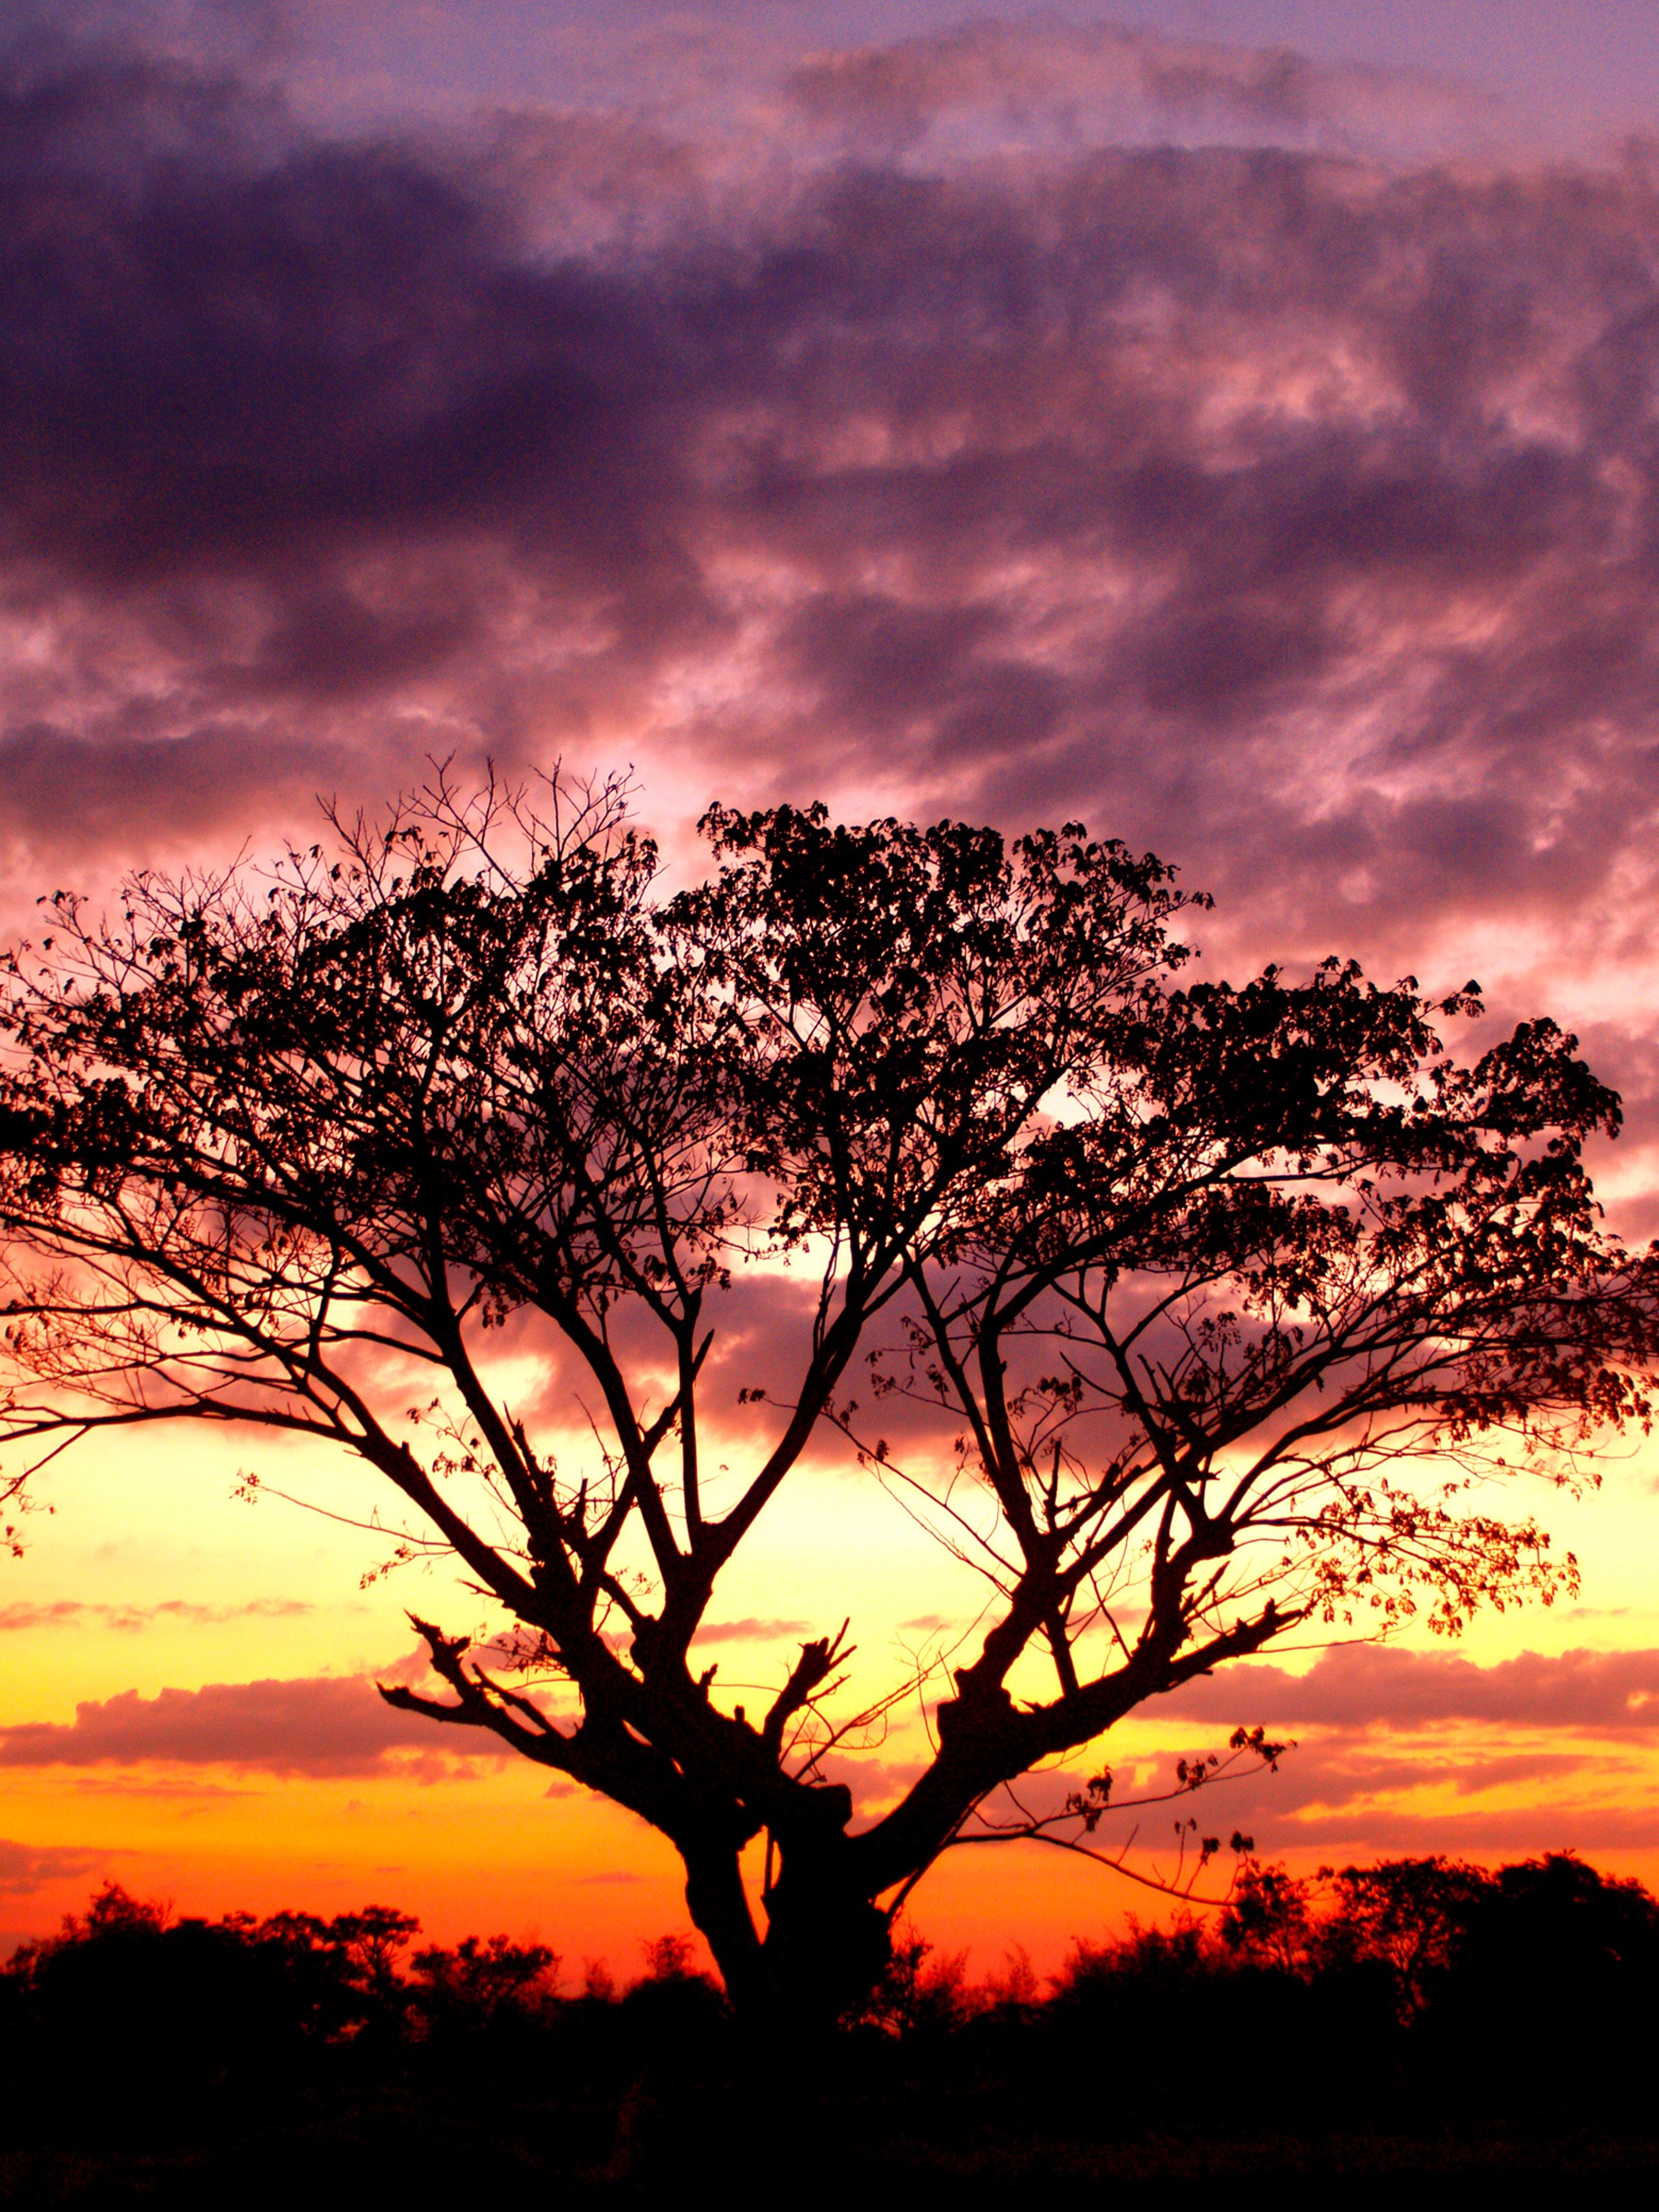
tree, nature, horizon, branch, cloud, sky, sunrise, sunset, field, morning, view, dawn, atmosphere, dusk, environment, evening, high, tranquil, scenic, weather, savanna, cloudscape, tree branch, outdoors, clouds, stratosphere, meteorology, afterglow, tree isolated, woody plant, red sky at morning, tree silhouette black, forest silhouette